Caspar van Wittel

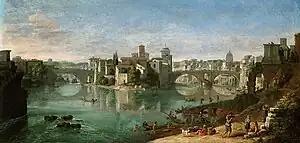
"View of the Tiber in Rome"

His first extant works were made in Hoorn in 1672 to where he had fled after the French invasion and occupation of Amersfoort in the Rampjaar. He returned to Amersfoort where he was active until 1674, the year in which he left for Italy together with his friend Jacob van Staverden, another pupil of Withoos.